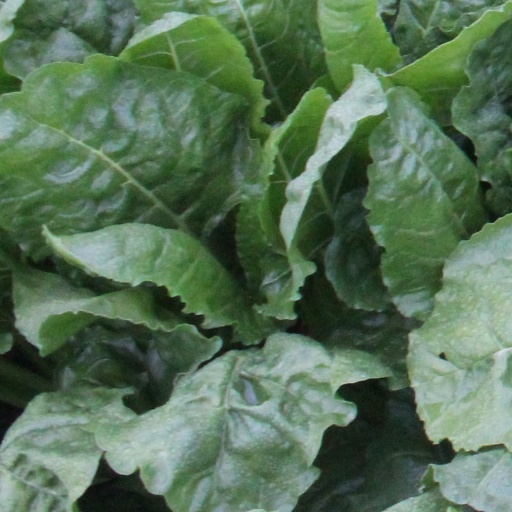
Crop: sugar beet